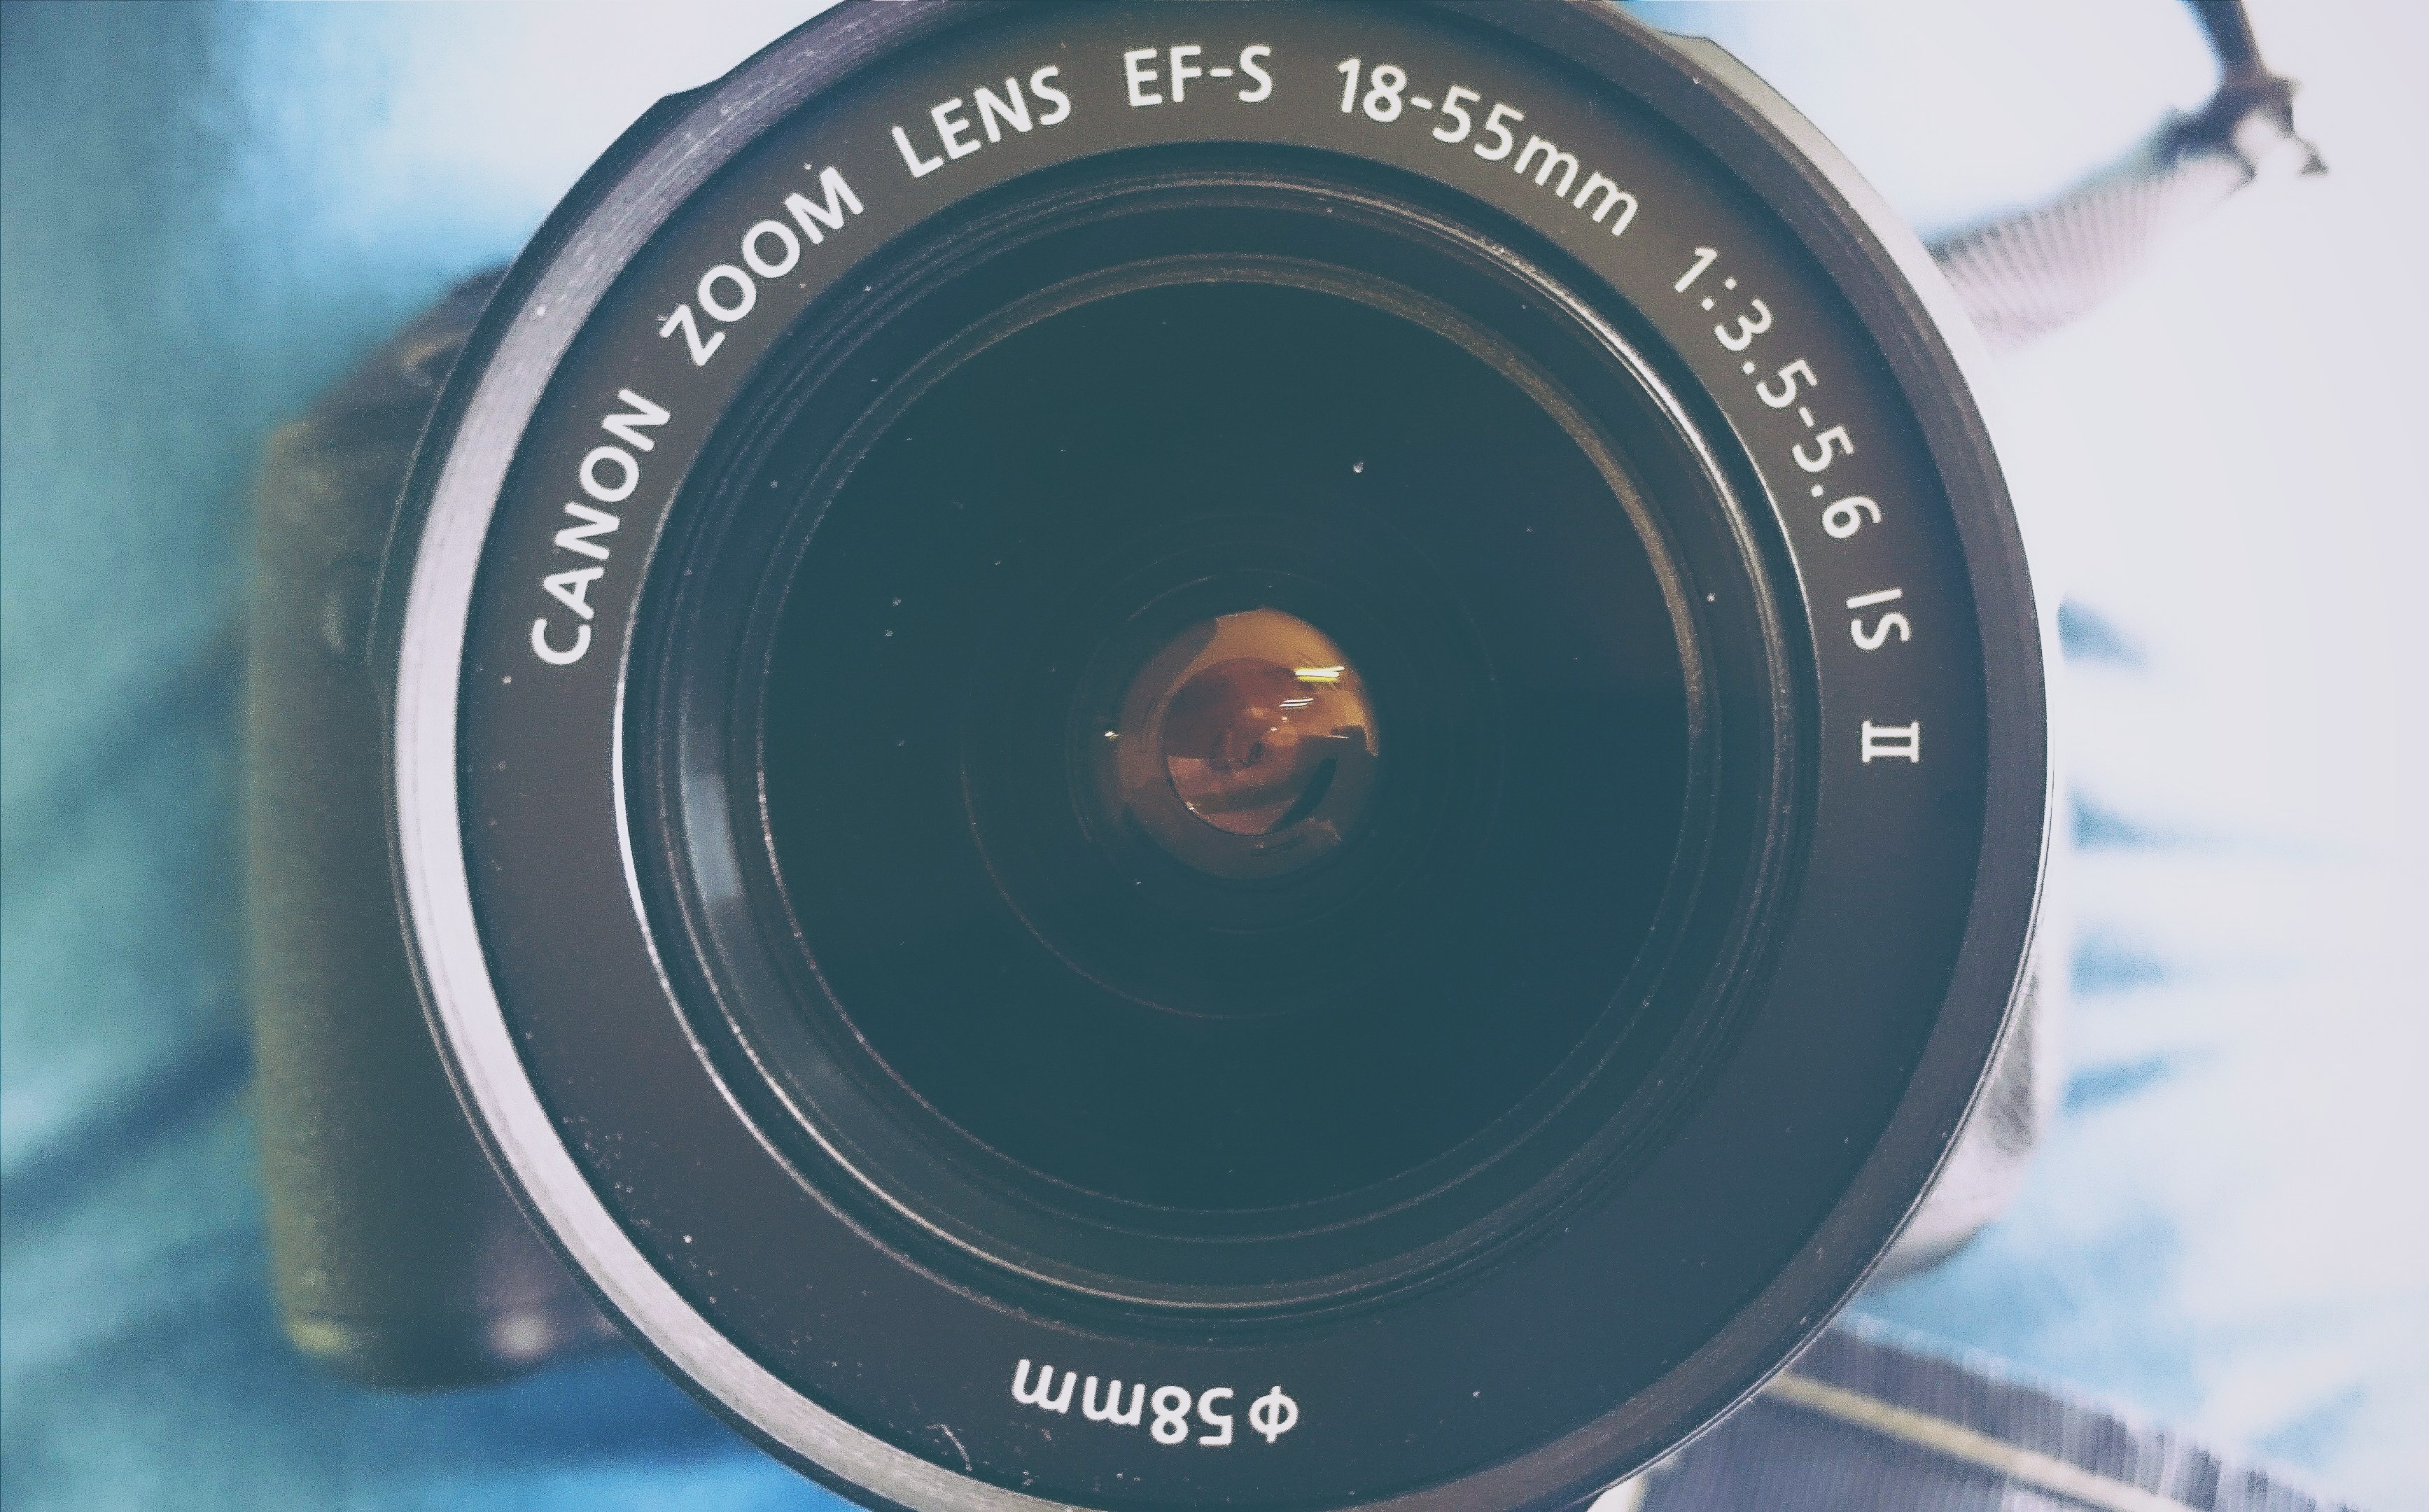
camera, photography, wheel, lens, blue, circle, close up, reflex camera, digital camera, camera lens, fisheye lens, digital slr, single lens reflex camera, cameras optics, teleconverter